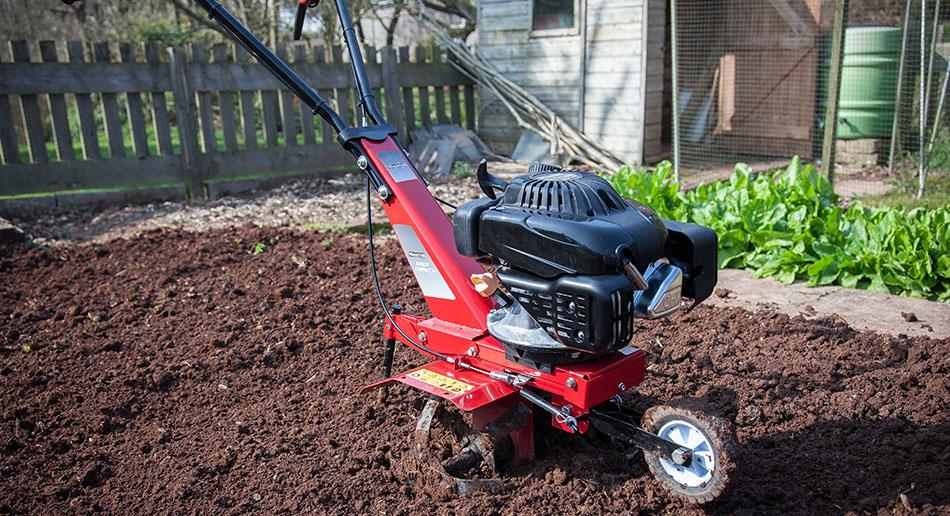
Mashine ya kisasa, ambayo husukumwa kwa kutumia mikono miwili inayotumika kwa ajili ya kulimia mbadala na jemba la mkoni; likiwa lina injini ambayo huzungusha vyuma vyenye ncha kali vinavyotifua ardhi au udongo, ili kurahisha wakati wa upandaji wa mbegu.